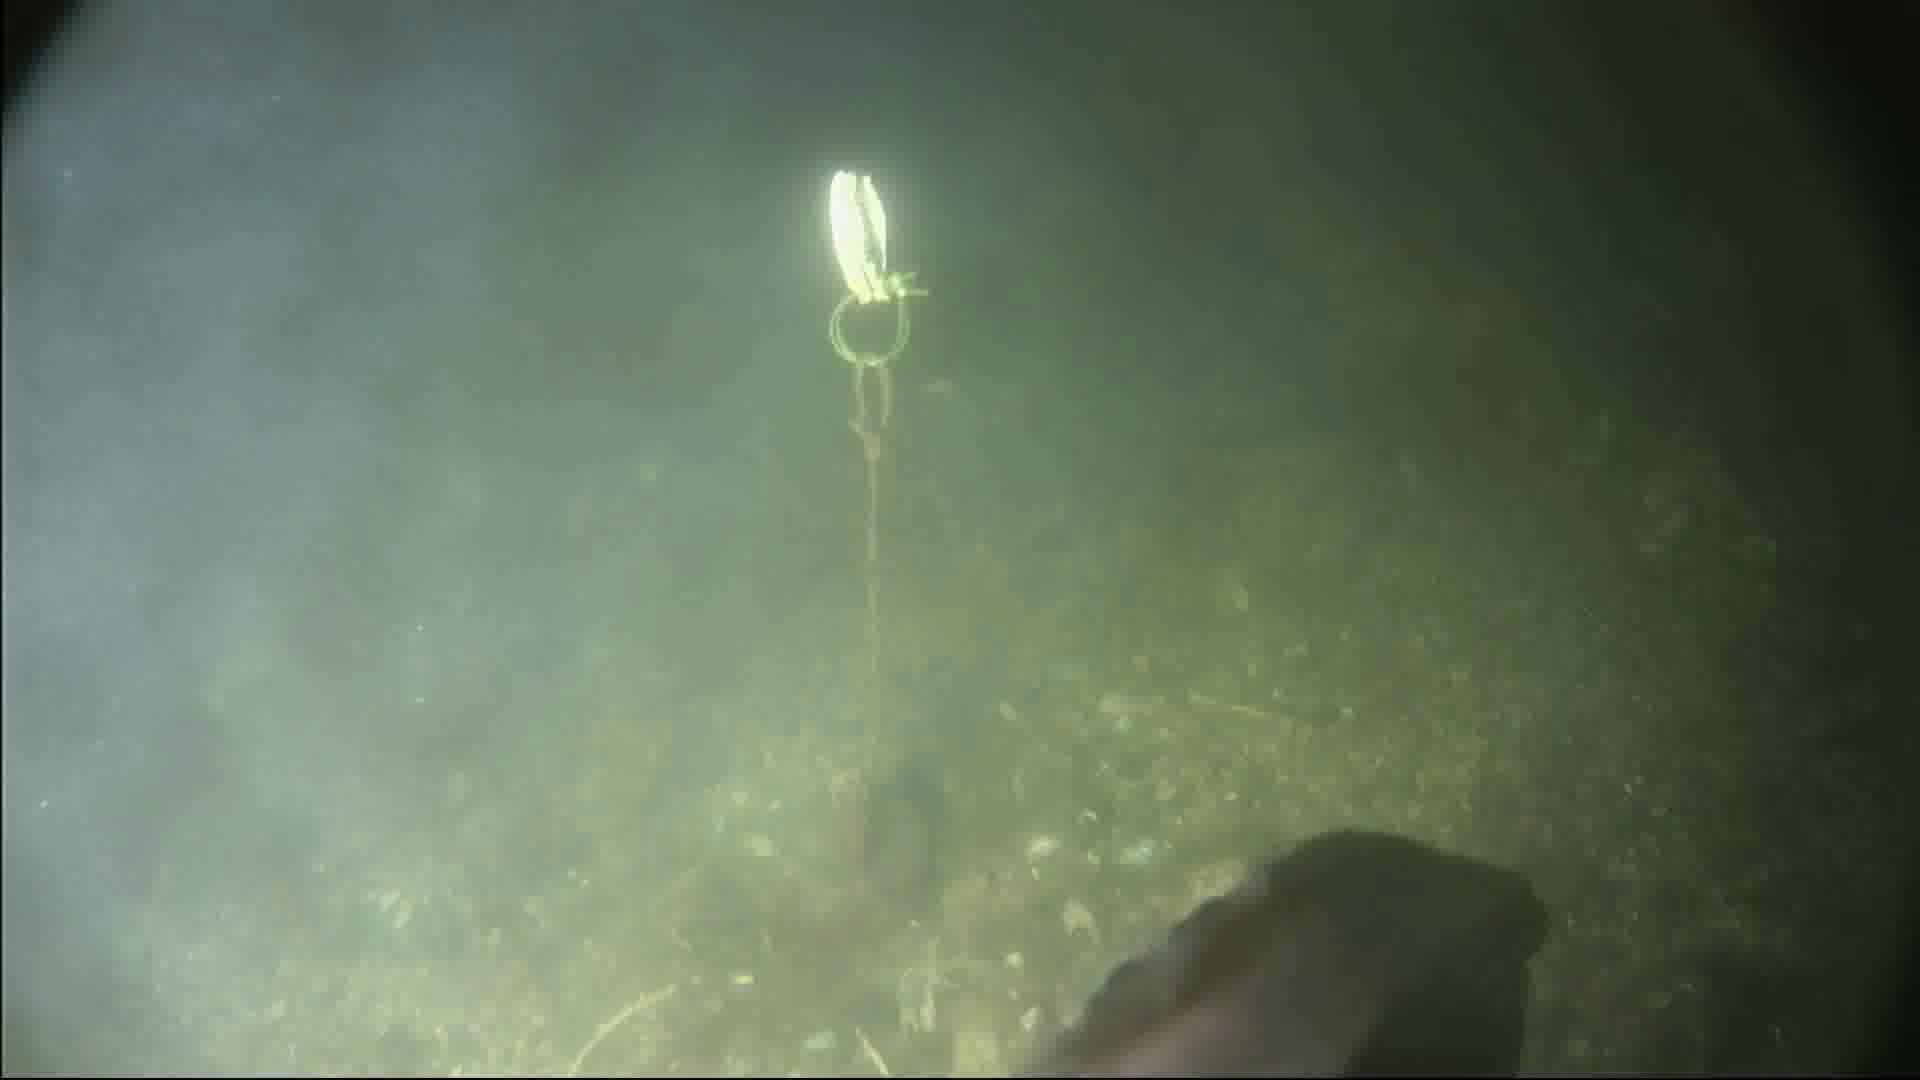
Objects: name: fish
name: crab